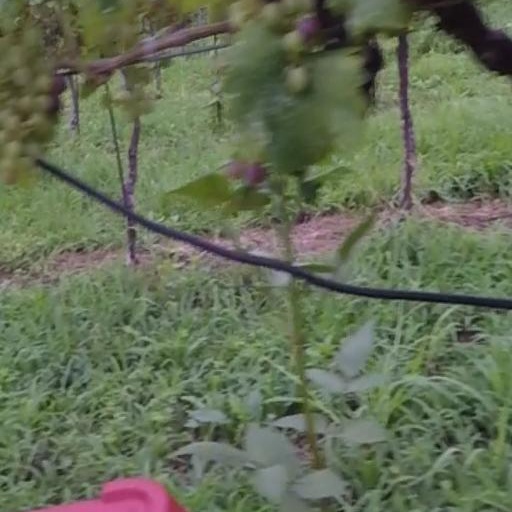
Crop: grape